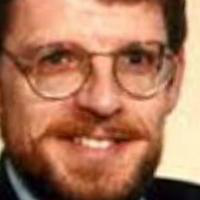
Age group: age 41-55